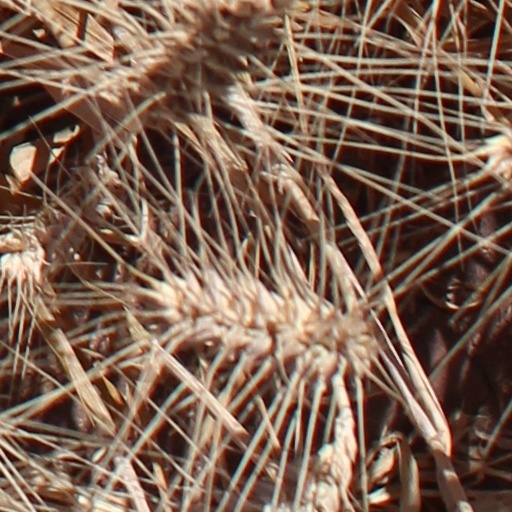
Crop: wheat